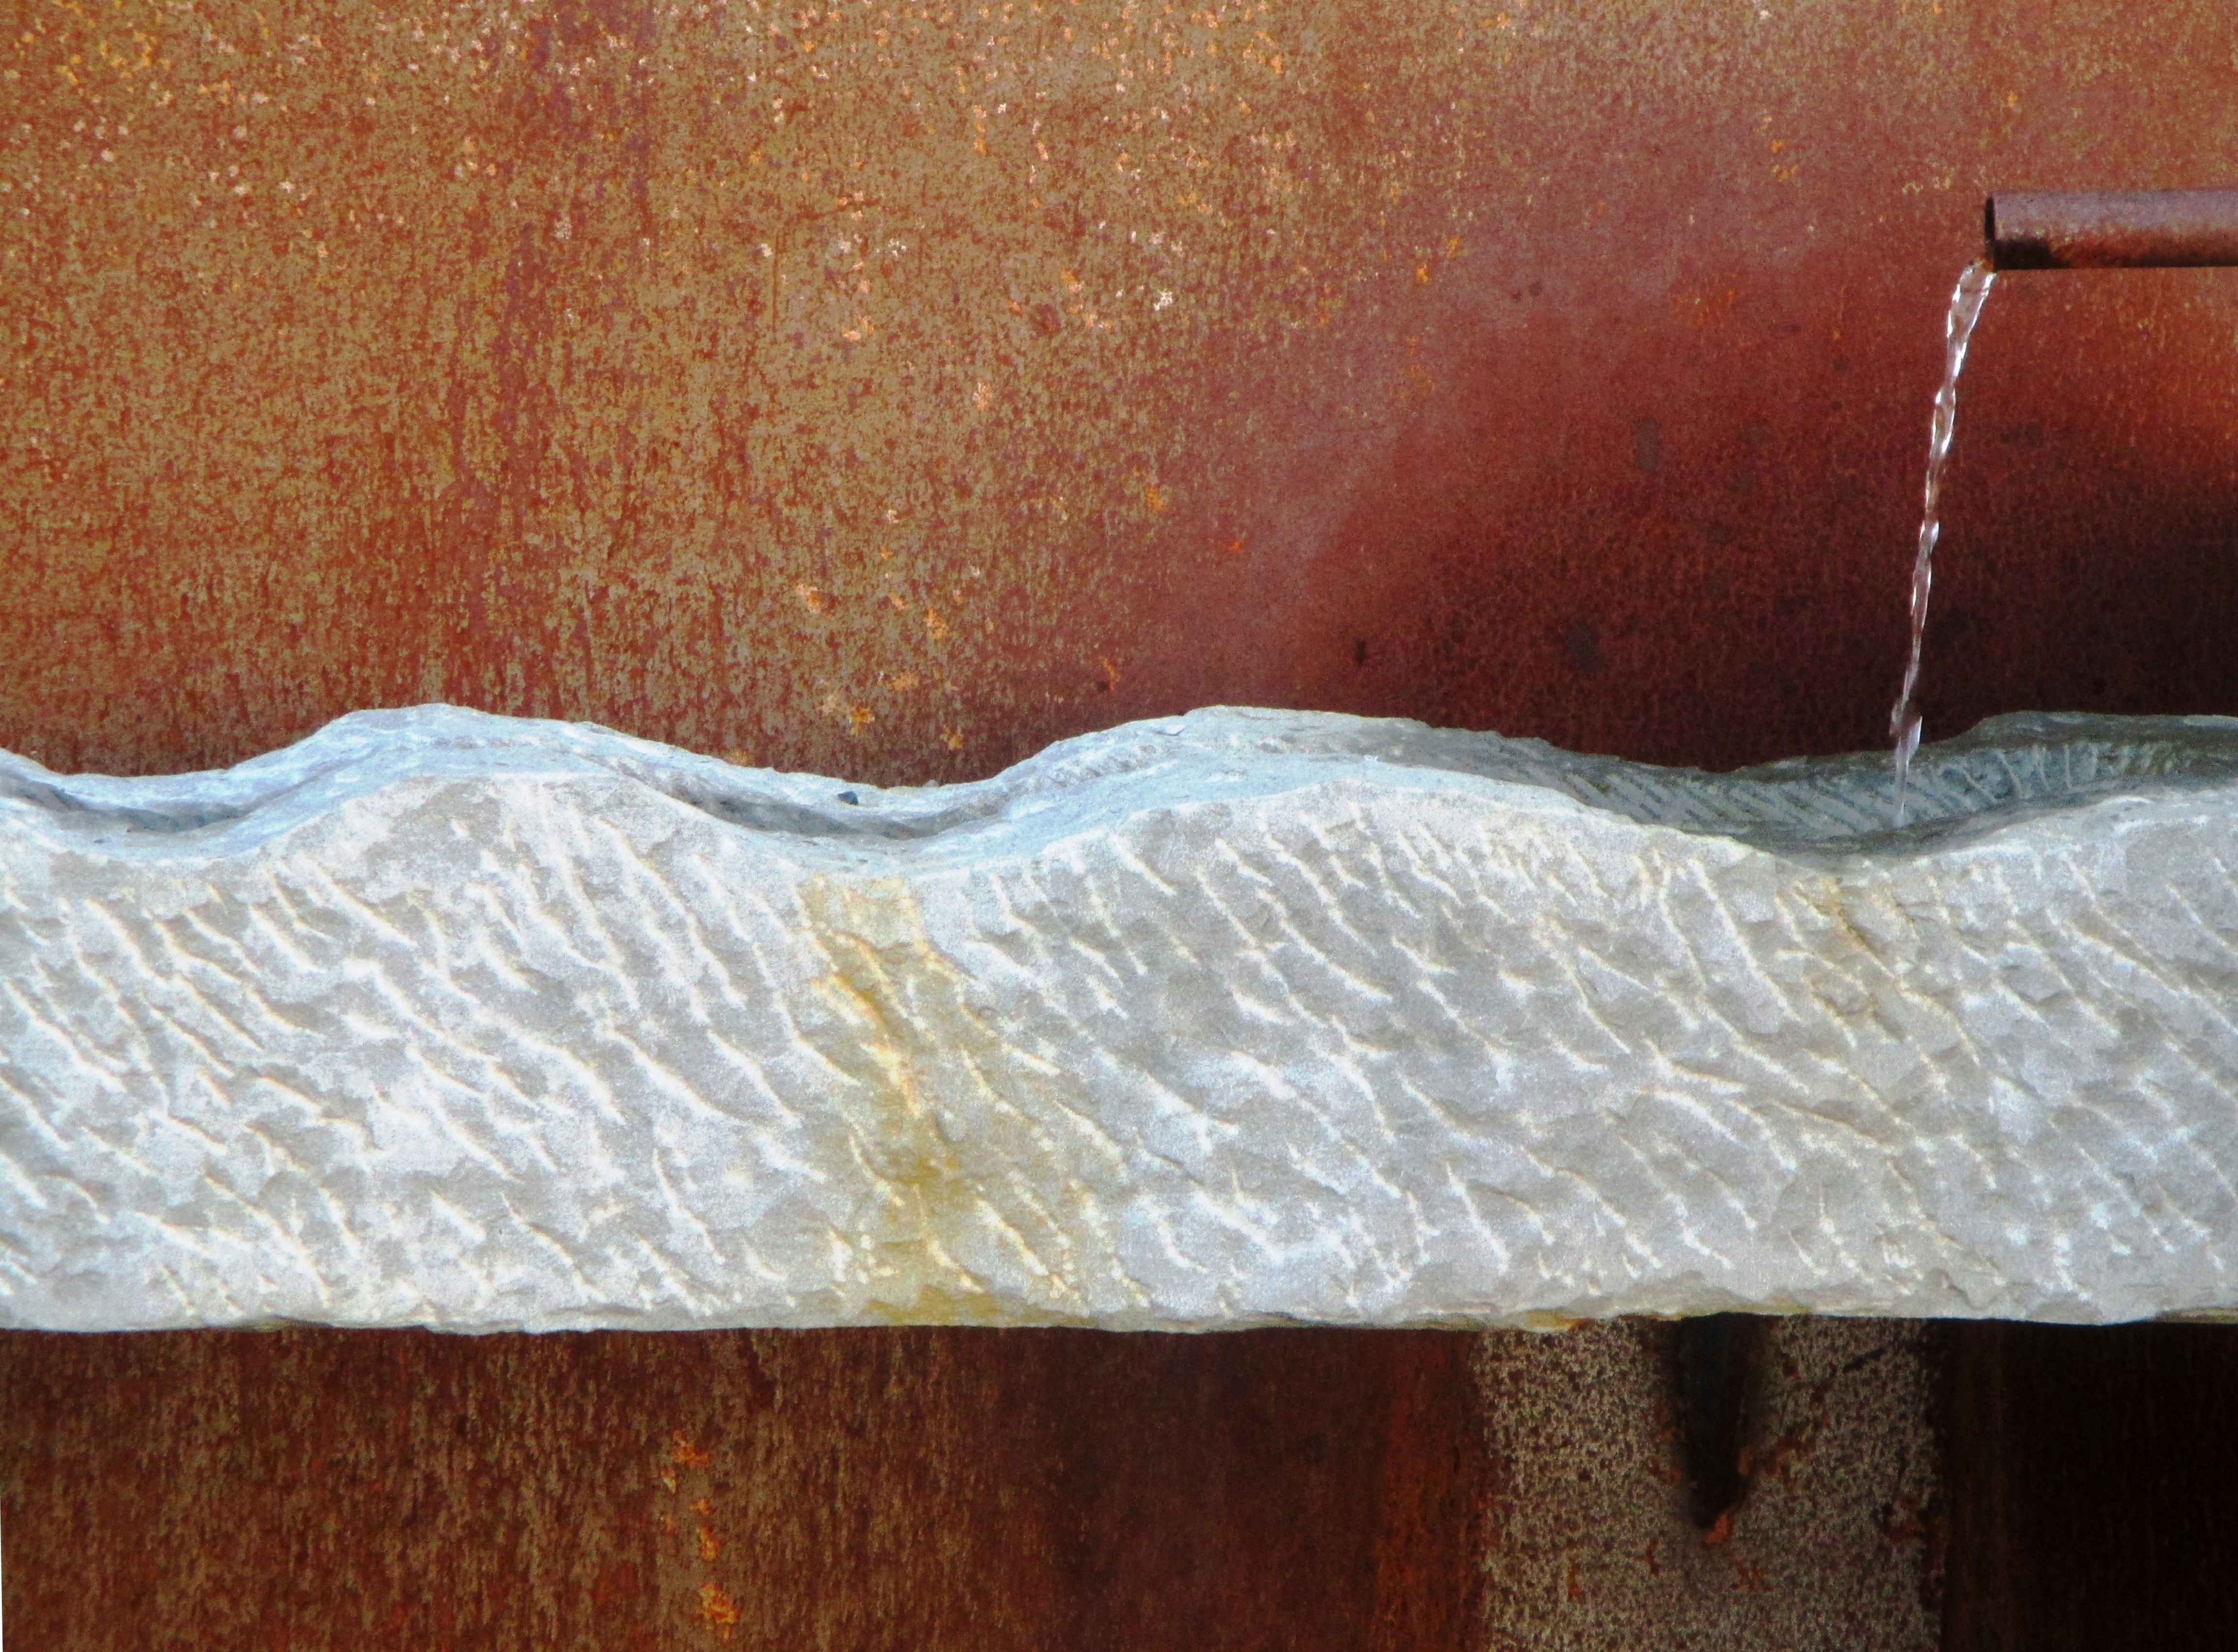
water, wood, floor, wall, stone, flow, metal, arm, material, textile, fountain, switzerland, stainless, plaster, flooring, thurgau, amriswil